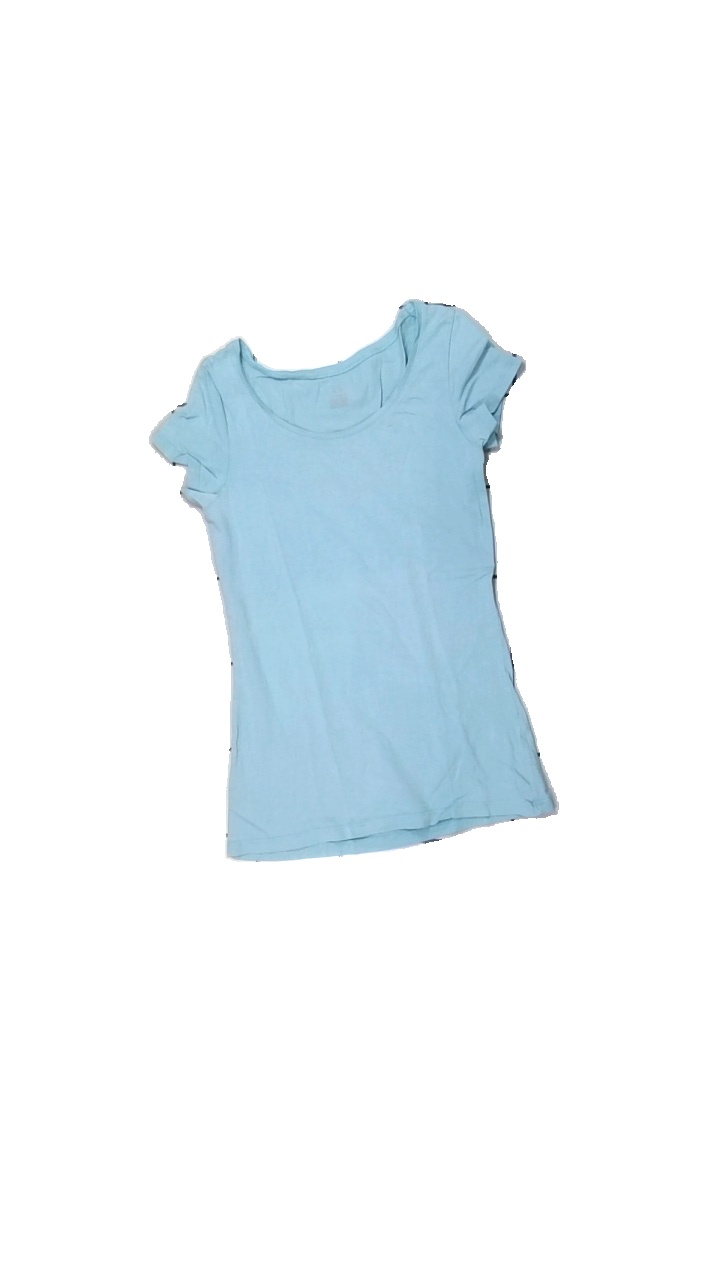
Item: Top (Ladies)
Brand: Kappahl
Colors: Blue
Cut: Regular
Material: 100% cott
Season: All
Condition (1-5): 3
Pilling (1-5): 5
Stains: Minor
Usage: Export
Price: <50